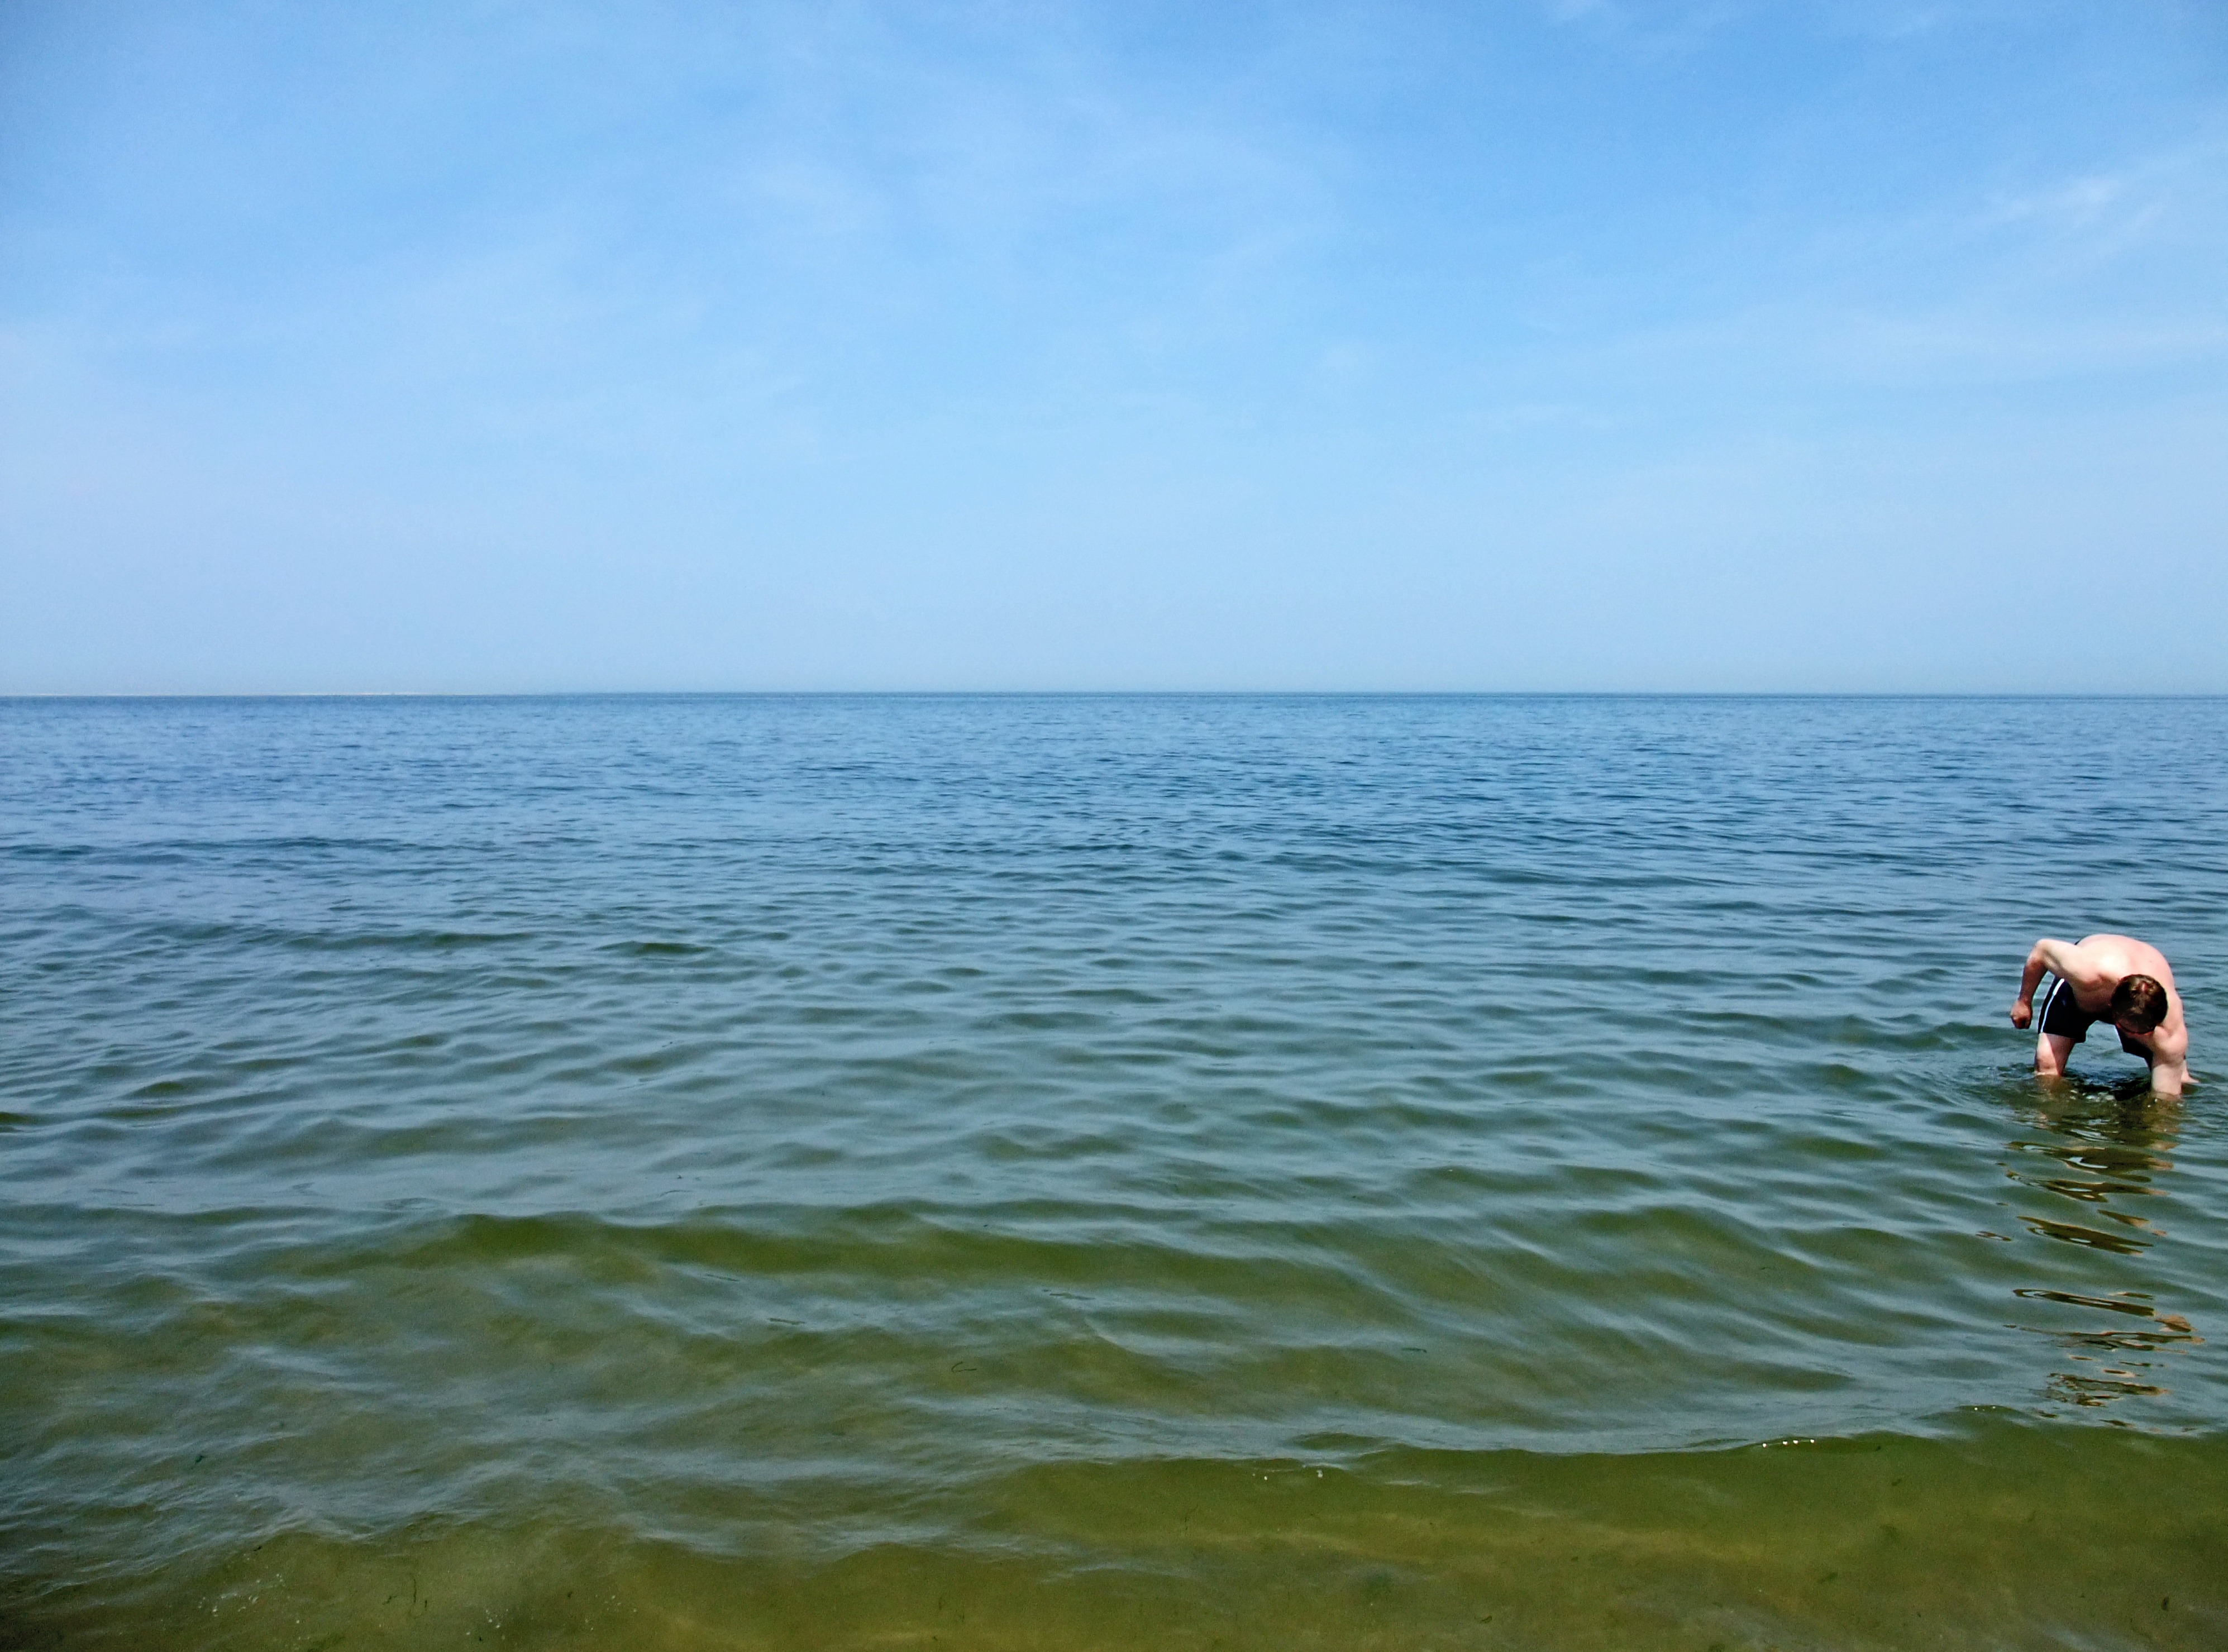
beach, sea, coast, water, ocean, horizon, sky, shore, wave, lake, vacation, bay, blue, body of water, netherlands, fun, north sea, search, cape